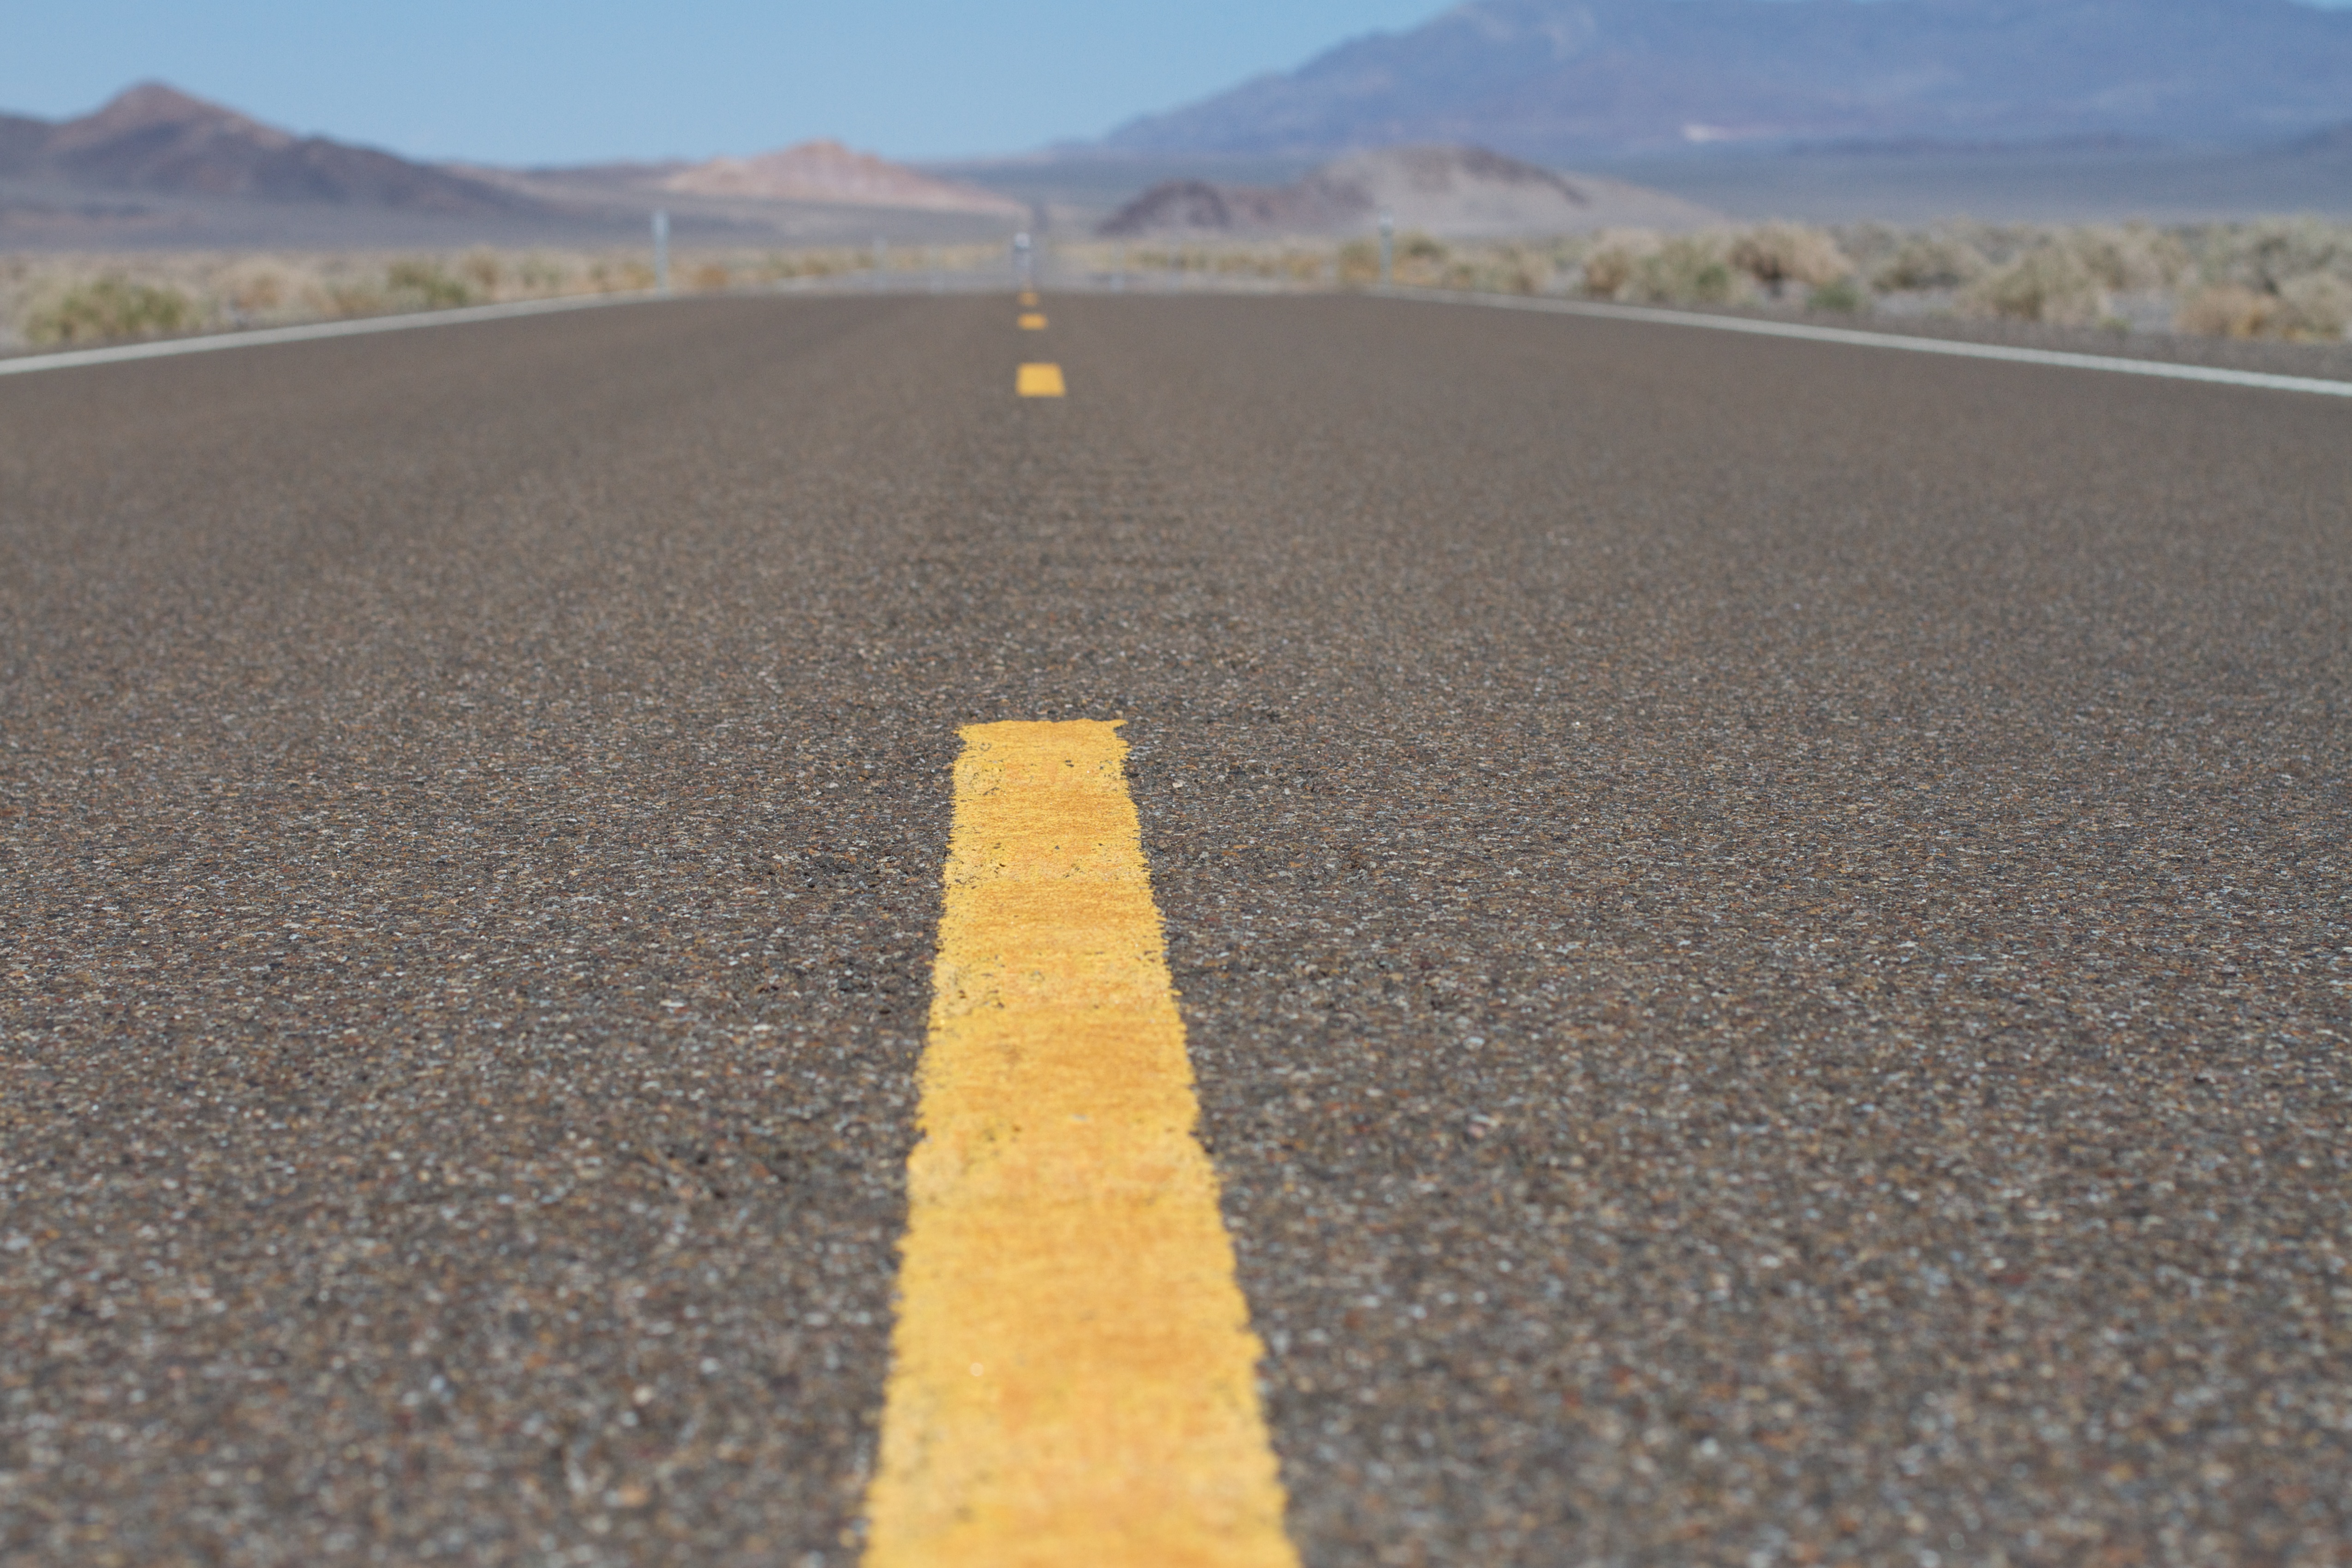
sea, sand, horizon, road, field, highway, asphalt, walkway, soil, plain, infrastructure, habitat, bellyontheroad, road surface, mudflat, natural environment, aeolian landform